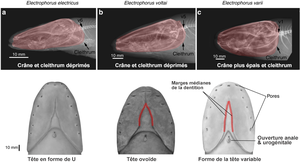
Caractéristiques morphologiques clés utiles pour distinguer les trois espèces d’Electrophorus. En haut, radiographies de la vue latérale de la partie antérieure du corps (crâne et ceinture pectorale surlignés en rouge). Le cleithrum se situe entre les cinquième et sixième vertèbres (v) dans Electrophorus electricus (a) et E. voltai (b) par rapport aux première et deuxième vertèbres chez E. varii (c). En bas, illustrations de la vue ventrale de la tête, montrant les principales caractéristiques. Provenance des spécimens
"Electrophorus est un genre de poissons ""électriques"" d'eau douce rencontré dans le nord de l'Amérique du Sud, du bassin de l'Orénoque à celui de l'Amazone.